Massacres of Albanians in the Balkan Wars

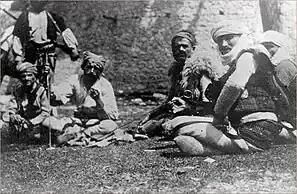

A number of reports surfaced about violent Montenegrin persecutions of Catholic Albanians. In Montenegrin-controlled districts, Catholic and Muslim Albanians were subject to forced mass conversions to Orthodox Christianity. When Serbo-Montenegrin soldiers invaded Shkodër, about 10,000 Montenegrins soldiers died. Equating Albanians with Turks, Serbian army enacted a revenge on the population for the way they had been treated centuries prior by Turks. The city was looted, and civilians (including the sick and wounded and women and children, many of whom were Christian) were massacred. In late 1913, international pressure resulted in the withdrawal of Serbian forces from Shkodër; according to the city's Austro-Hungarian consul, Serb troops killed about 600 Albanians.